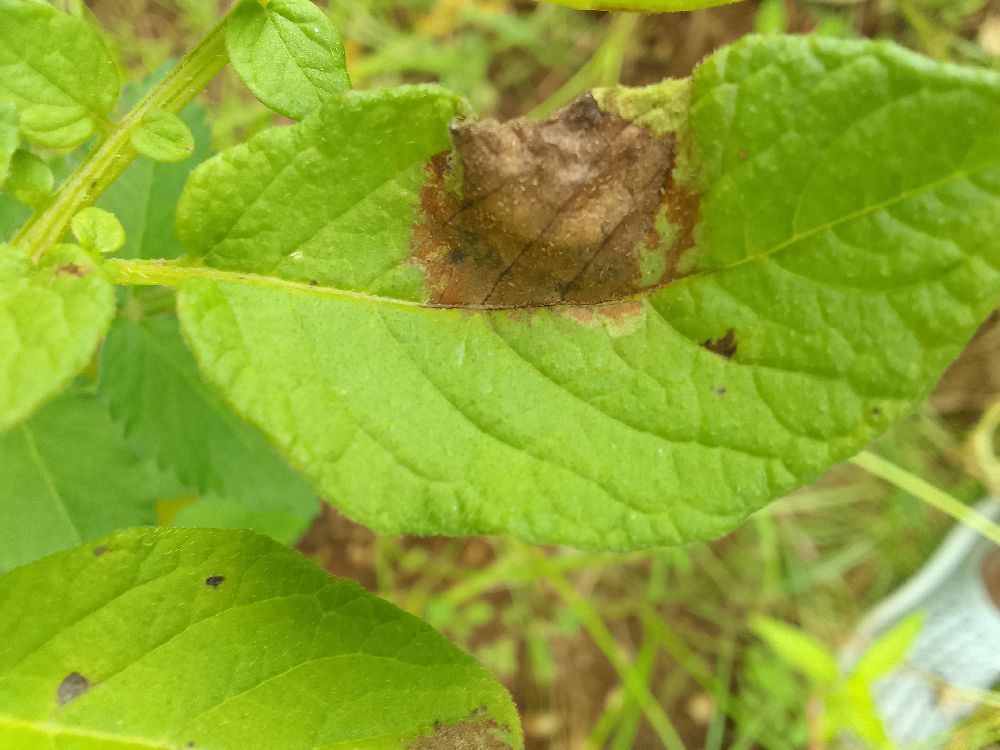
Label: Late blight